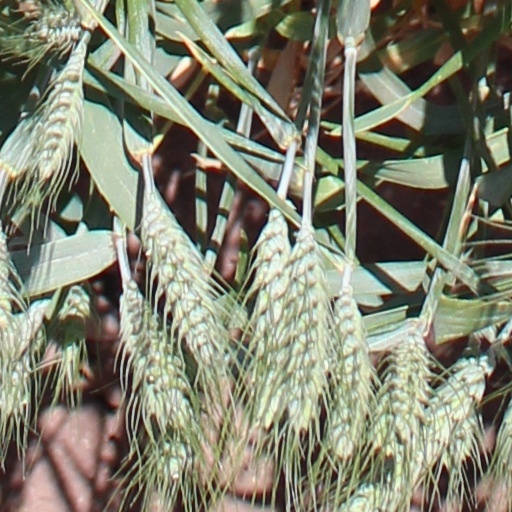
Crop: wheat